Strindberg's Intimate Theater

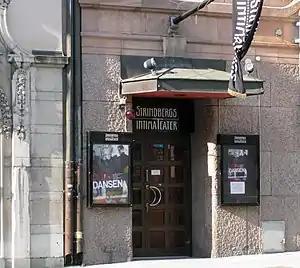
Strindberg's Intimate Theater

Strindberg's Intimate Theater ( or "Intima teatern"), is a theatre stage in Stockholm, Sweden.